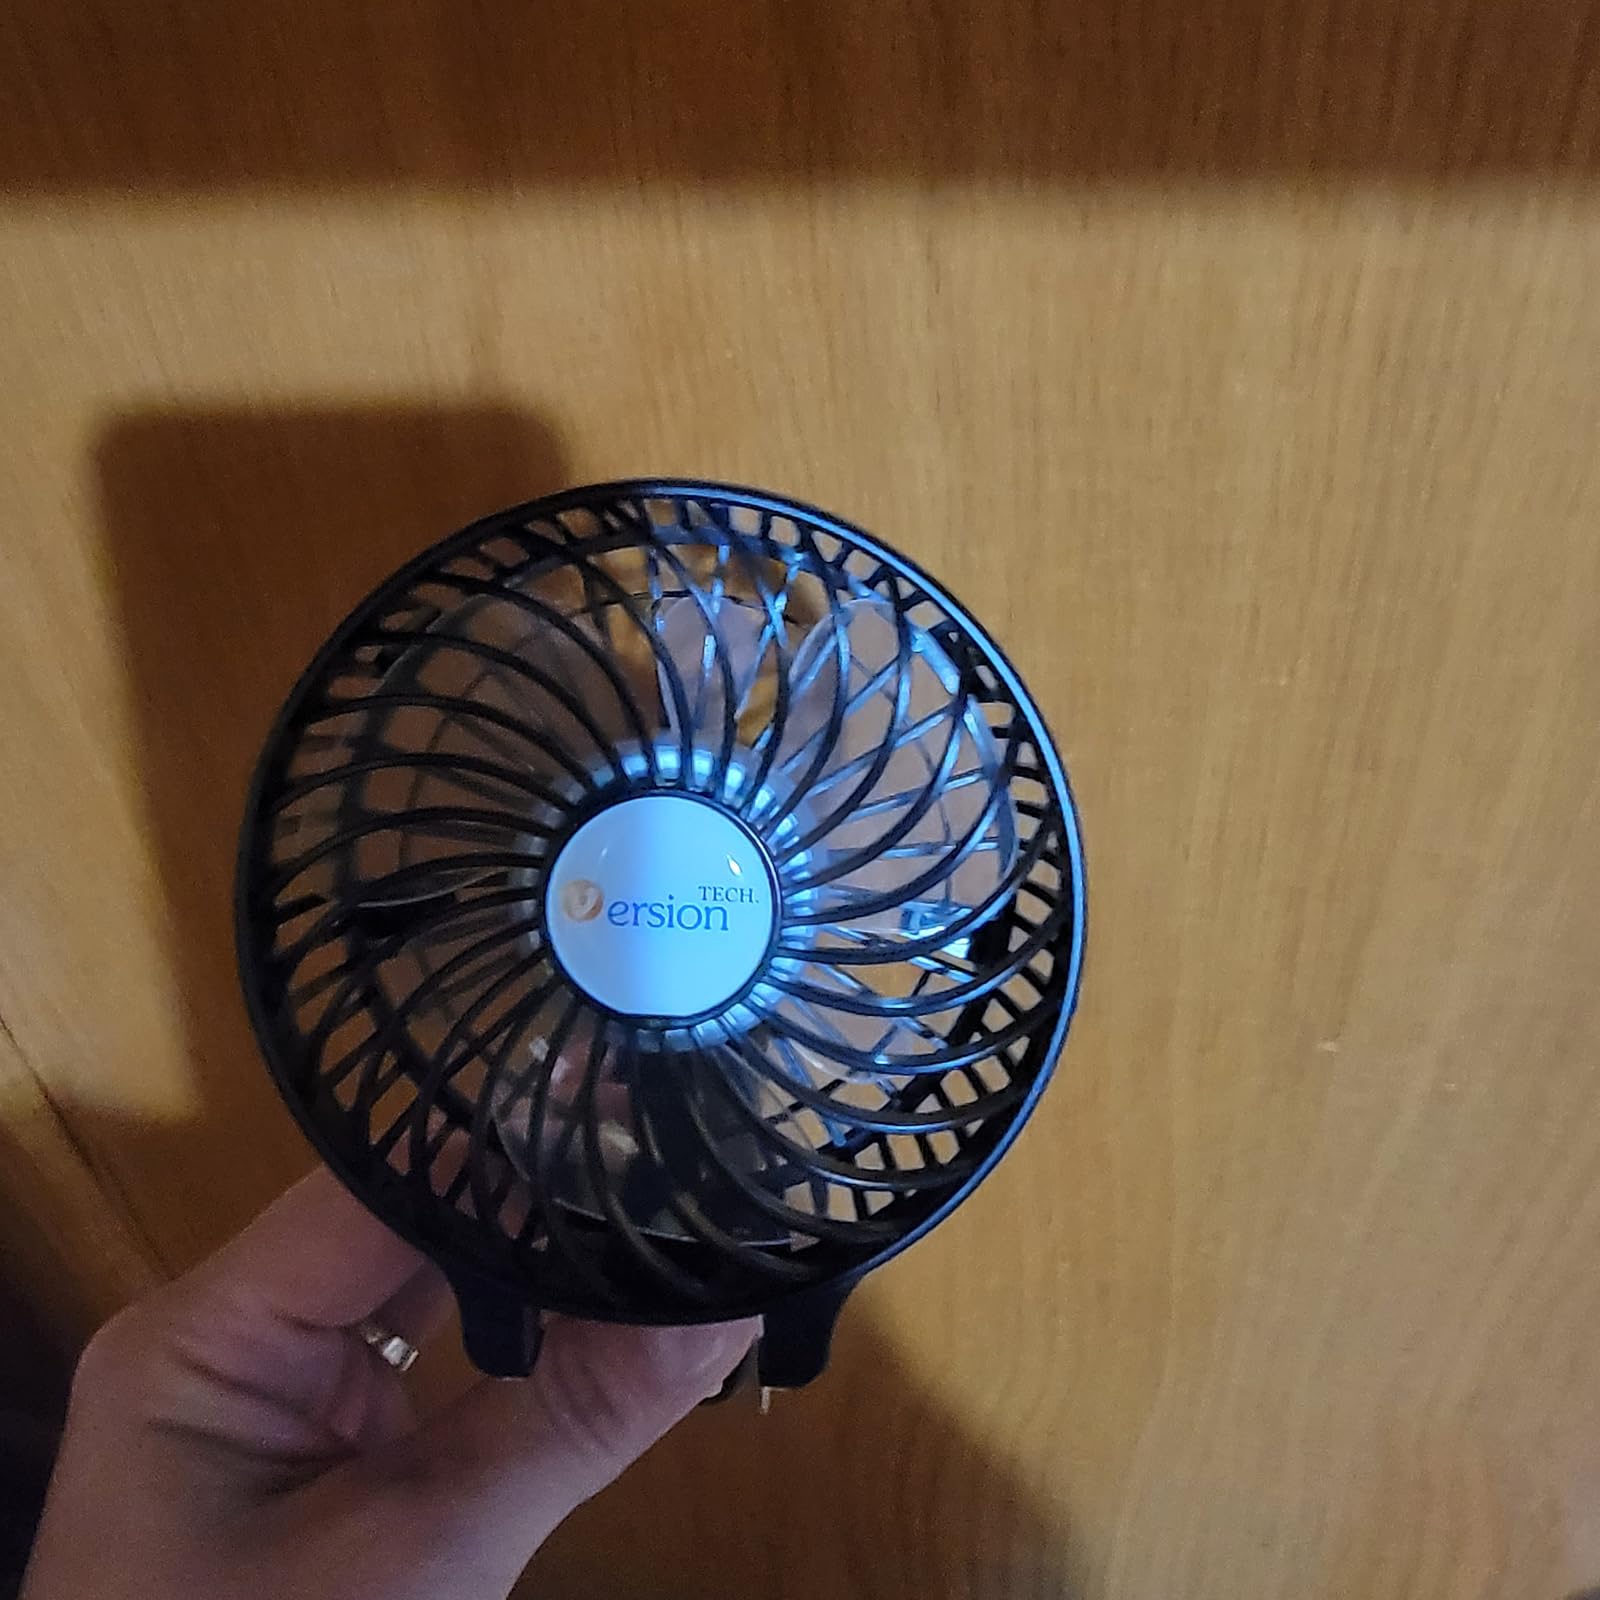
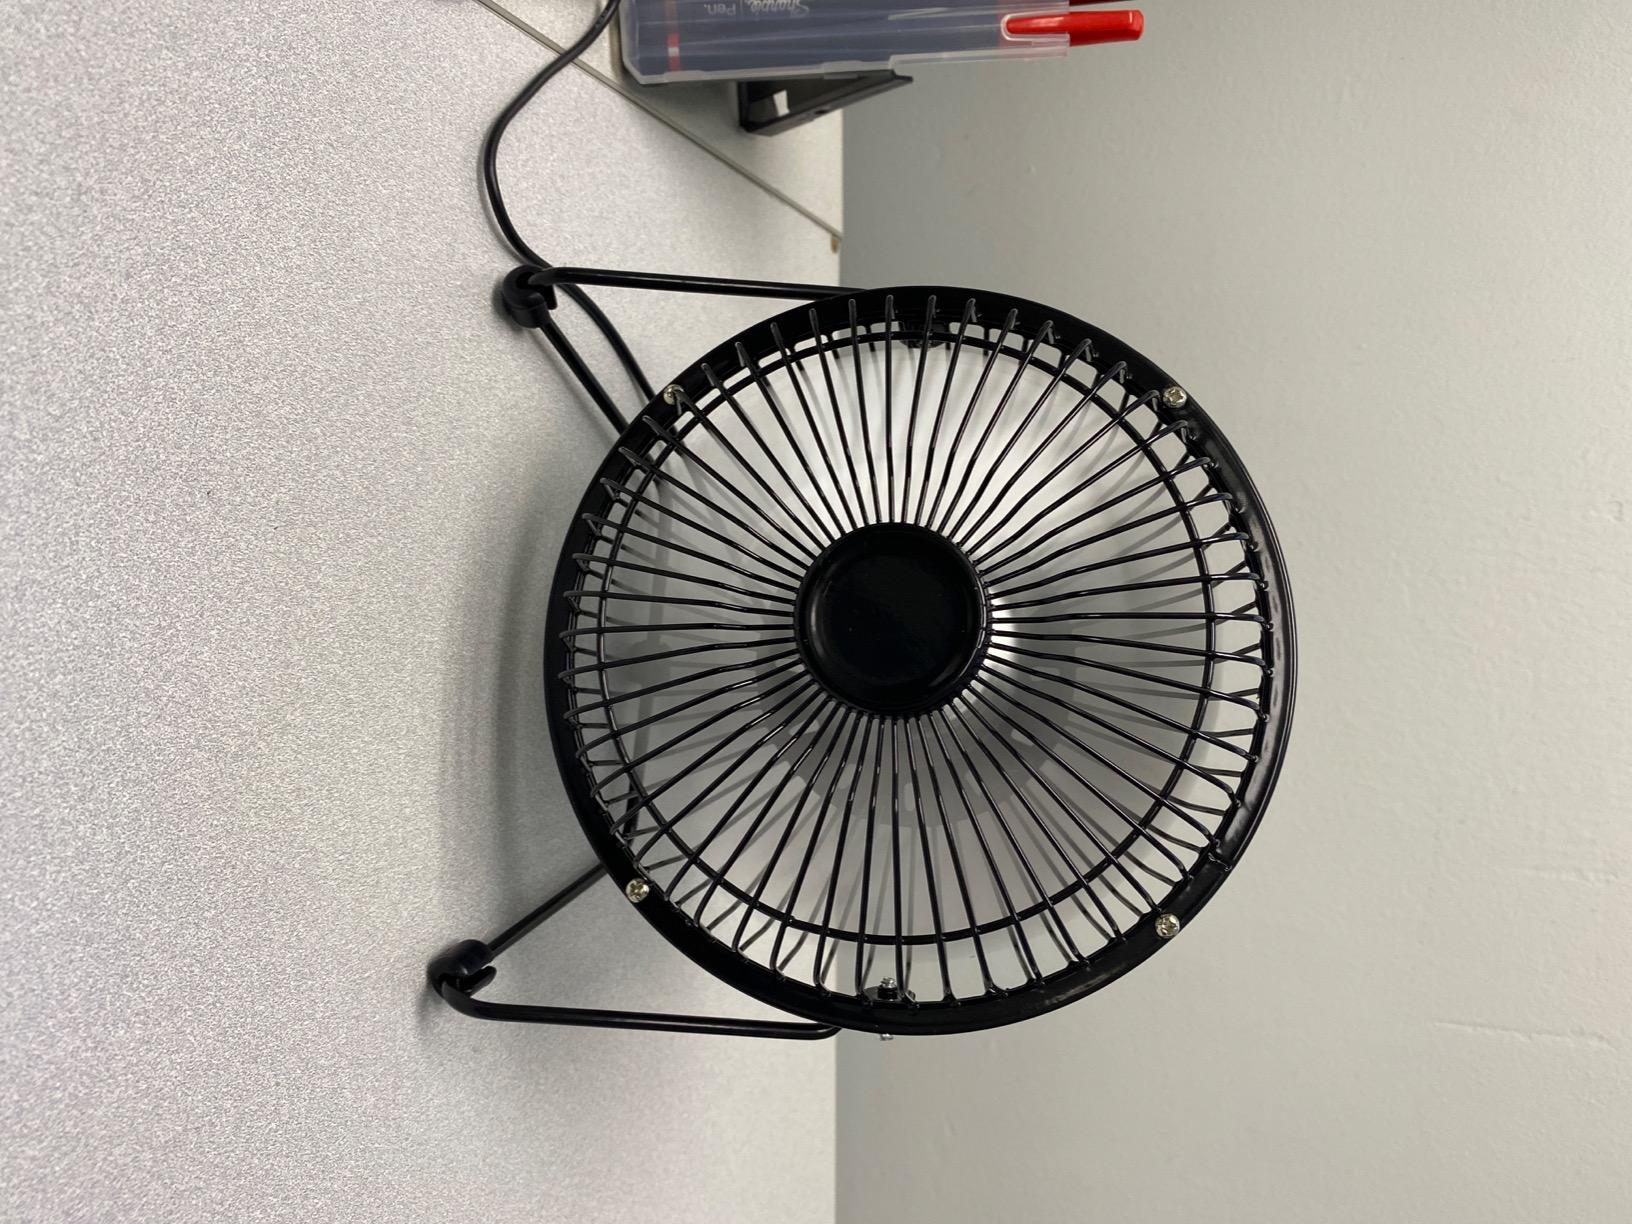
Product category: fan
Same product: no